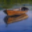
Label: ship